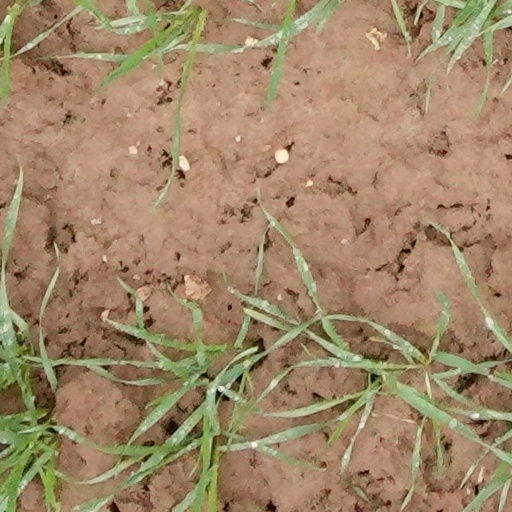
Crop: wheat